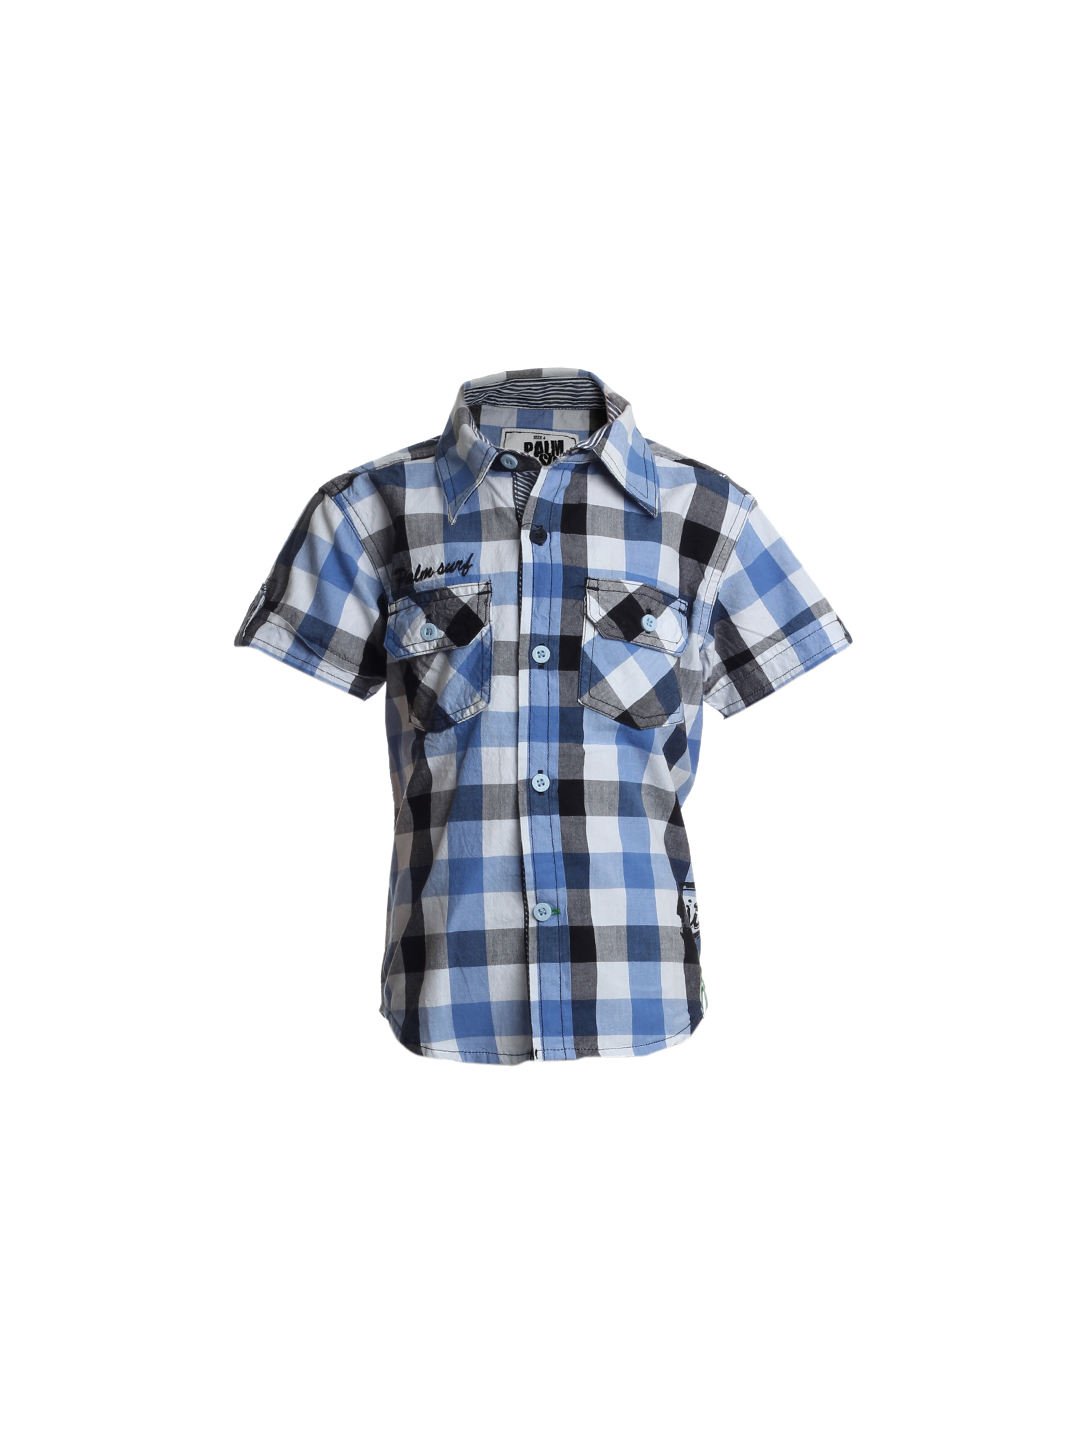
Palm Tree Boys Check Blue Shirt
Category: Apparel / Topwear / Shirts
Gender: Boys
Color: Blue
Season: Summer 2012
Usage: Casual